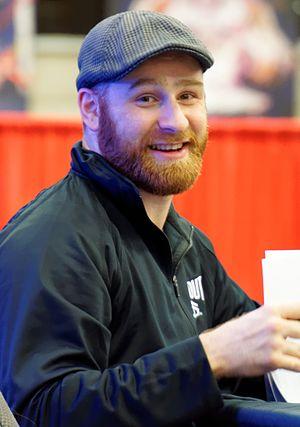
Rami Sebei est un lutteur canadien. Il travaille actuellement à la World Wrestling Entertainment, dans la division SmackDown, sous le nom de Sami Zayn.